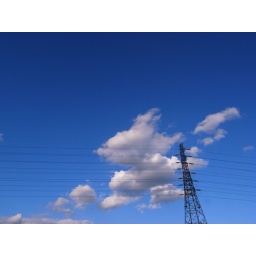
a steel tower in the sky